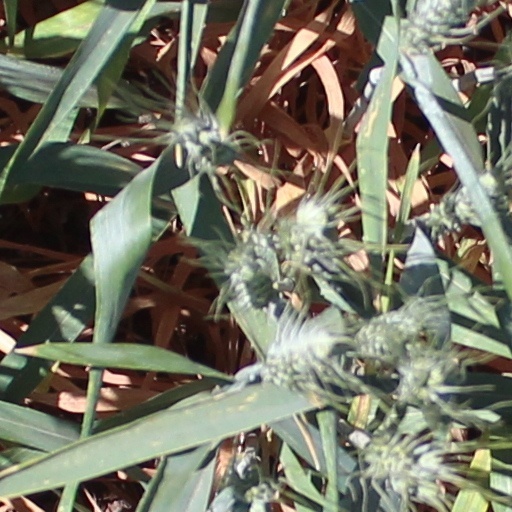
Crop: wheat